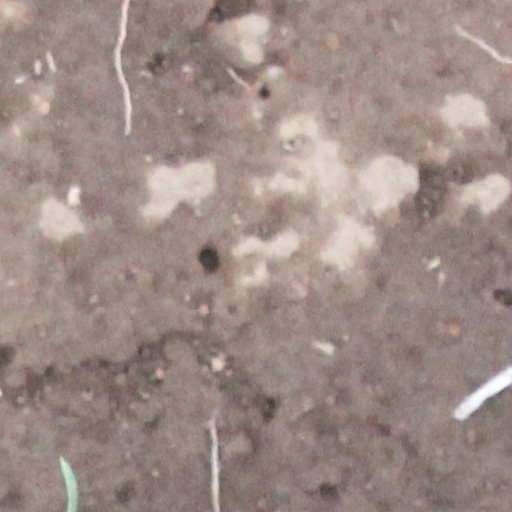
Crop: wheat